Changhua County

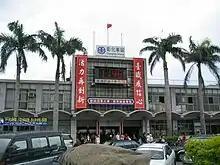
TRA Changhua Station

Changhua was one of the cultural centers of Taiwan, with a lot of ancient monuments and structures left from the Qing Dynasty, including the Confucian Temple, Tian Ho Gung, built in Lukang in 1647. There are currently 6 National Certified Historical Monuments, 42 County Certified Historical Monuments, 67 Historical Infrastructures, and 1 Cultural Center in Changhua County.